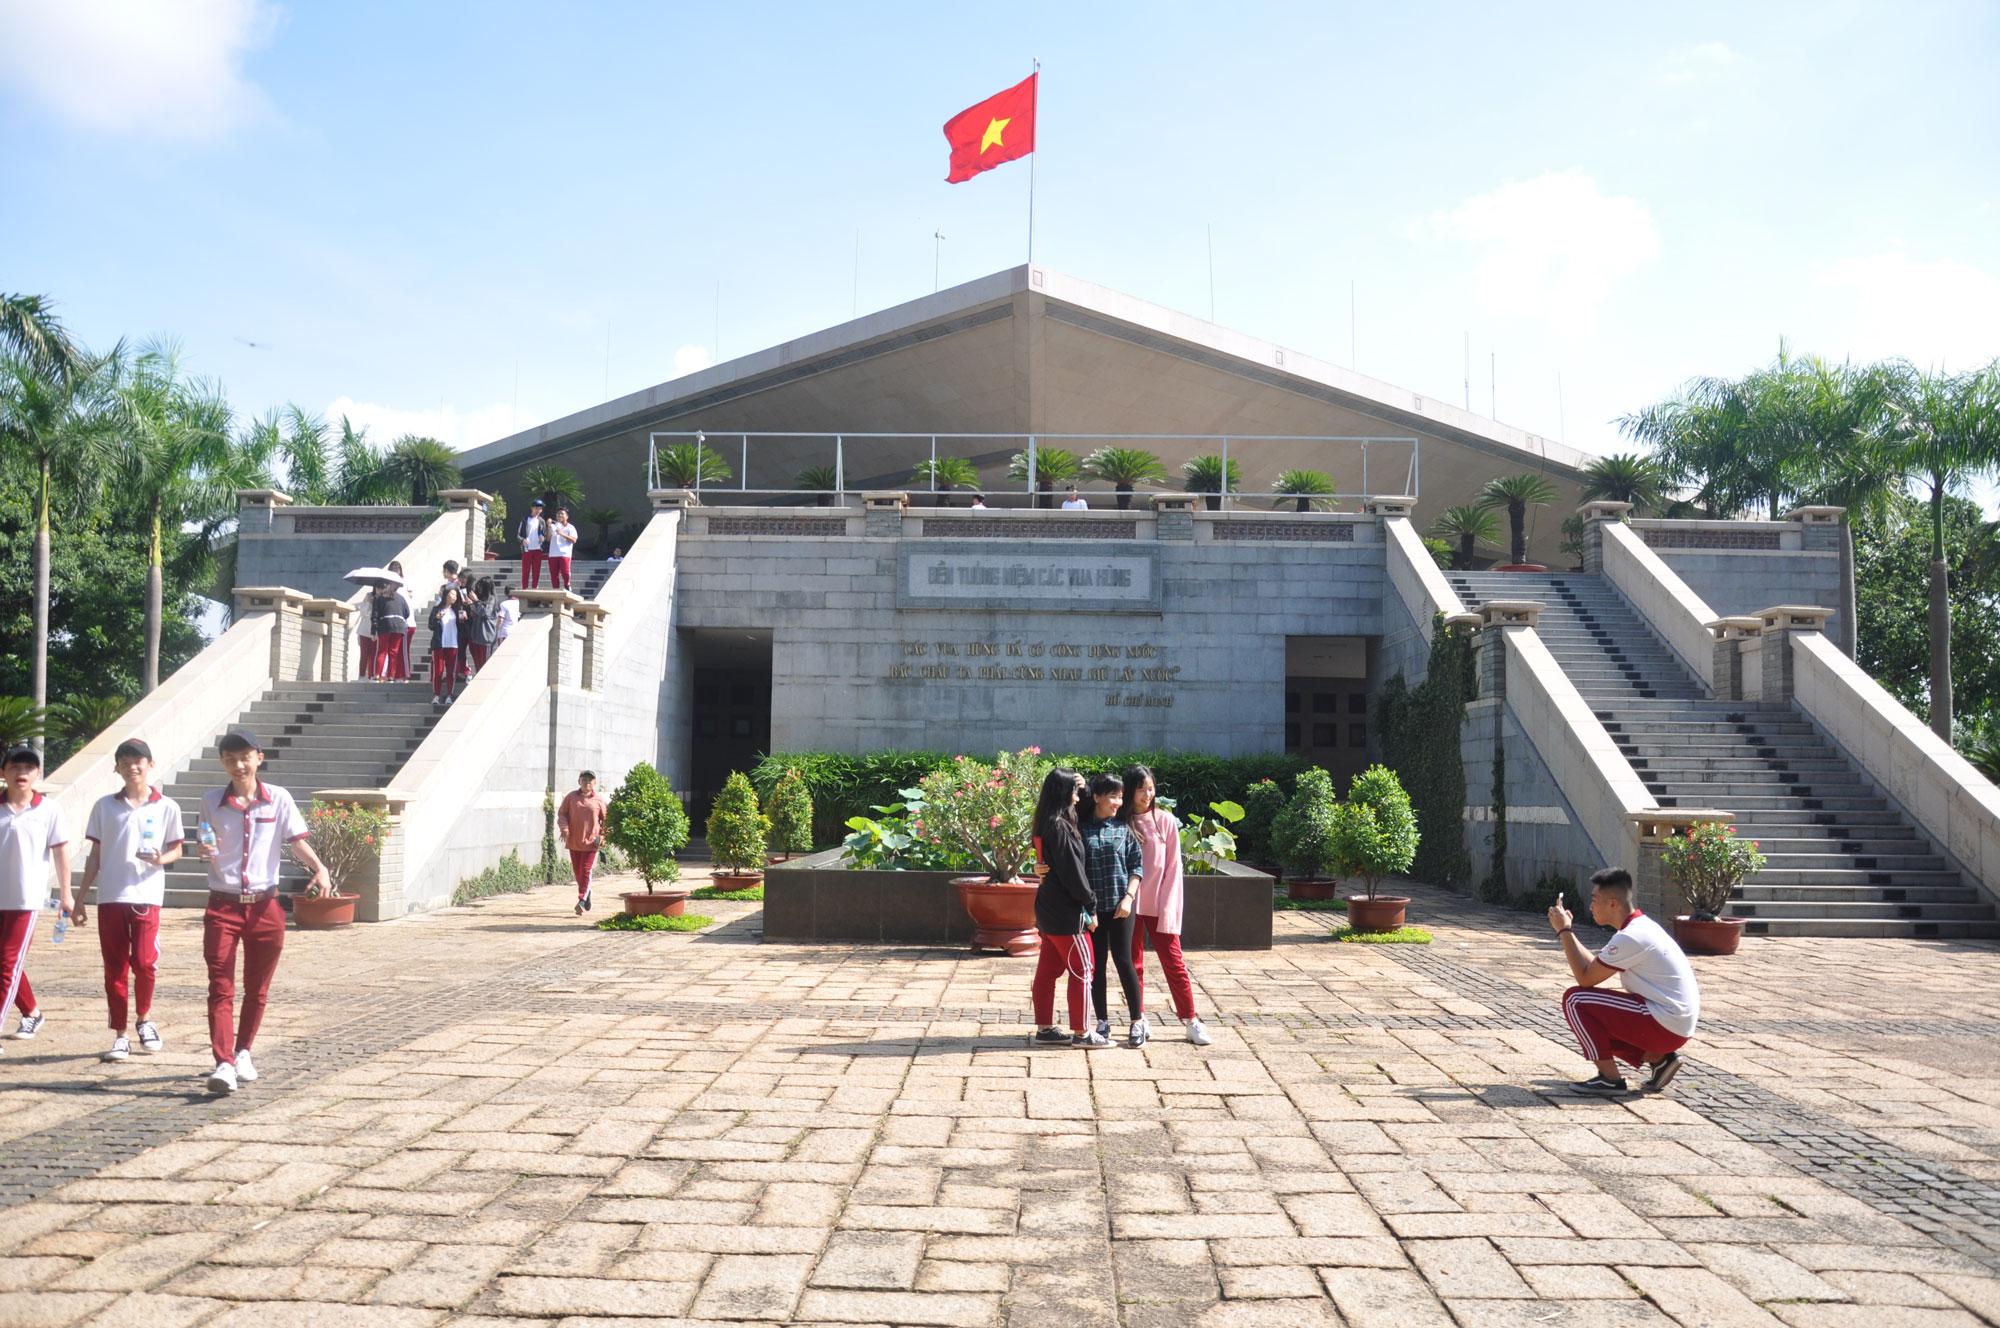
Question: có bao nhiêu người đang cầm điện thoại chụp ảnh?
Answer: có một bạn nam đang cầm điện thoại chụp ảnh